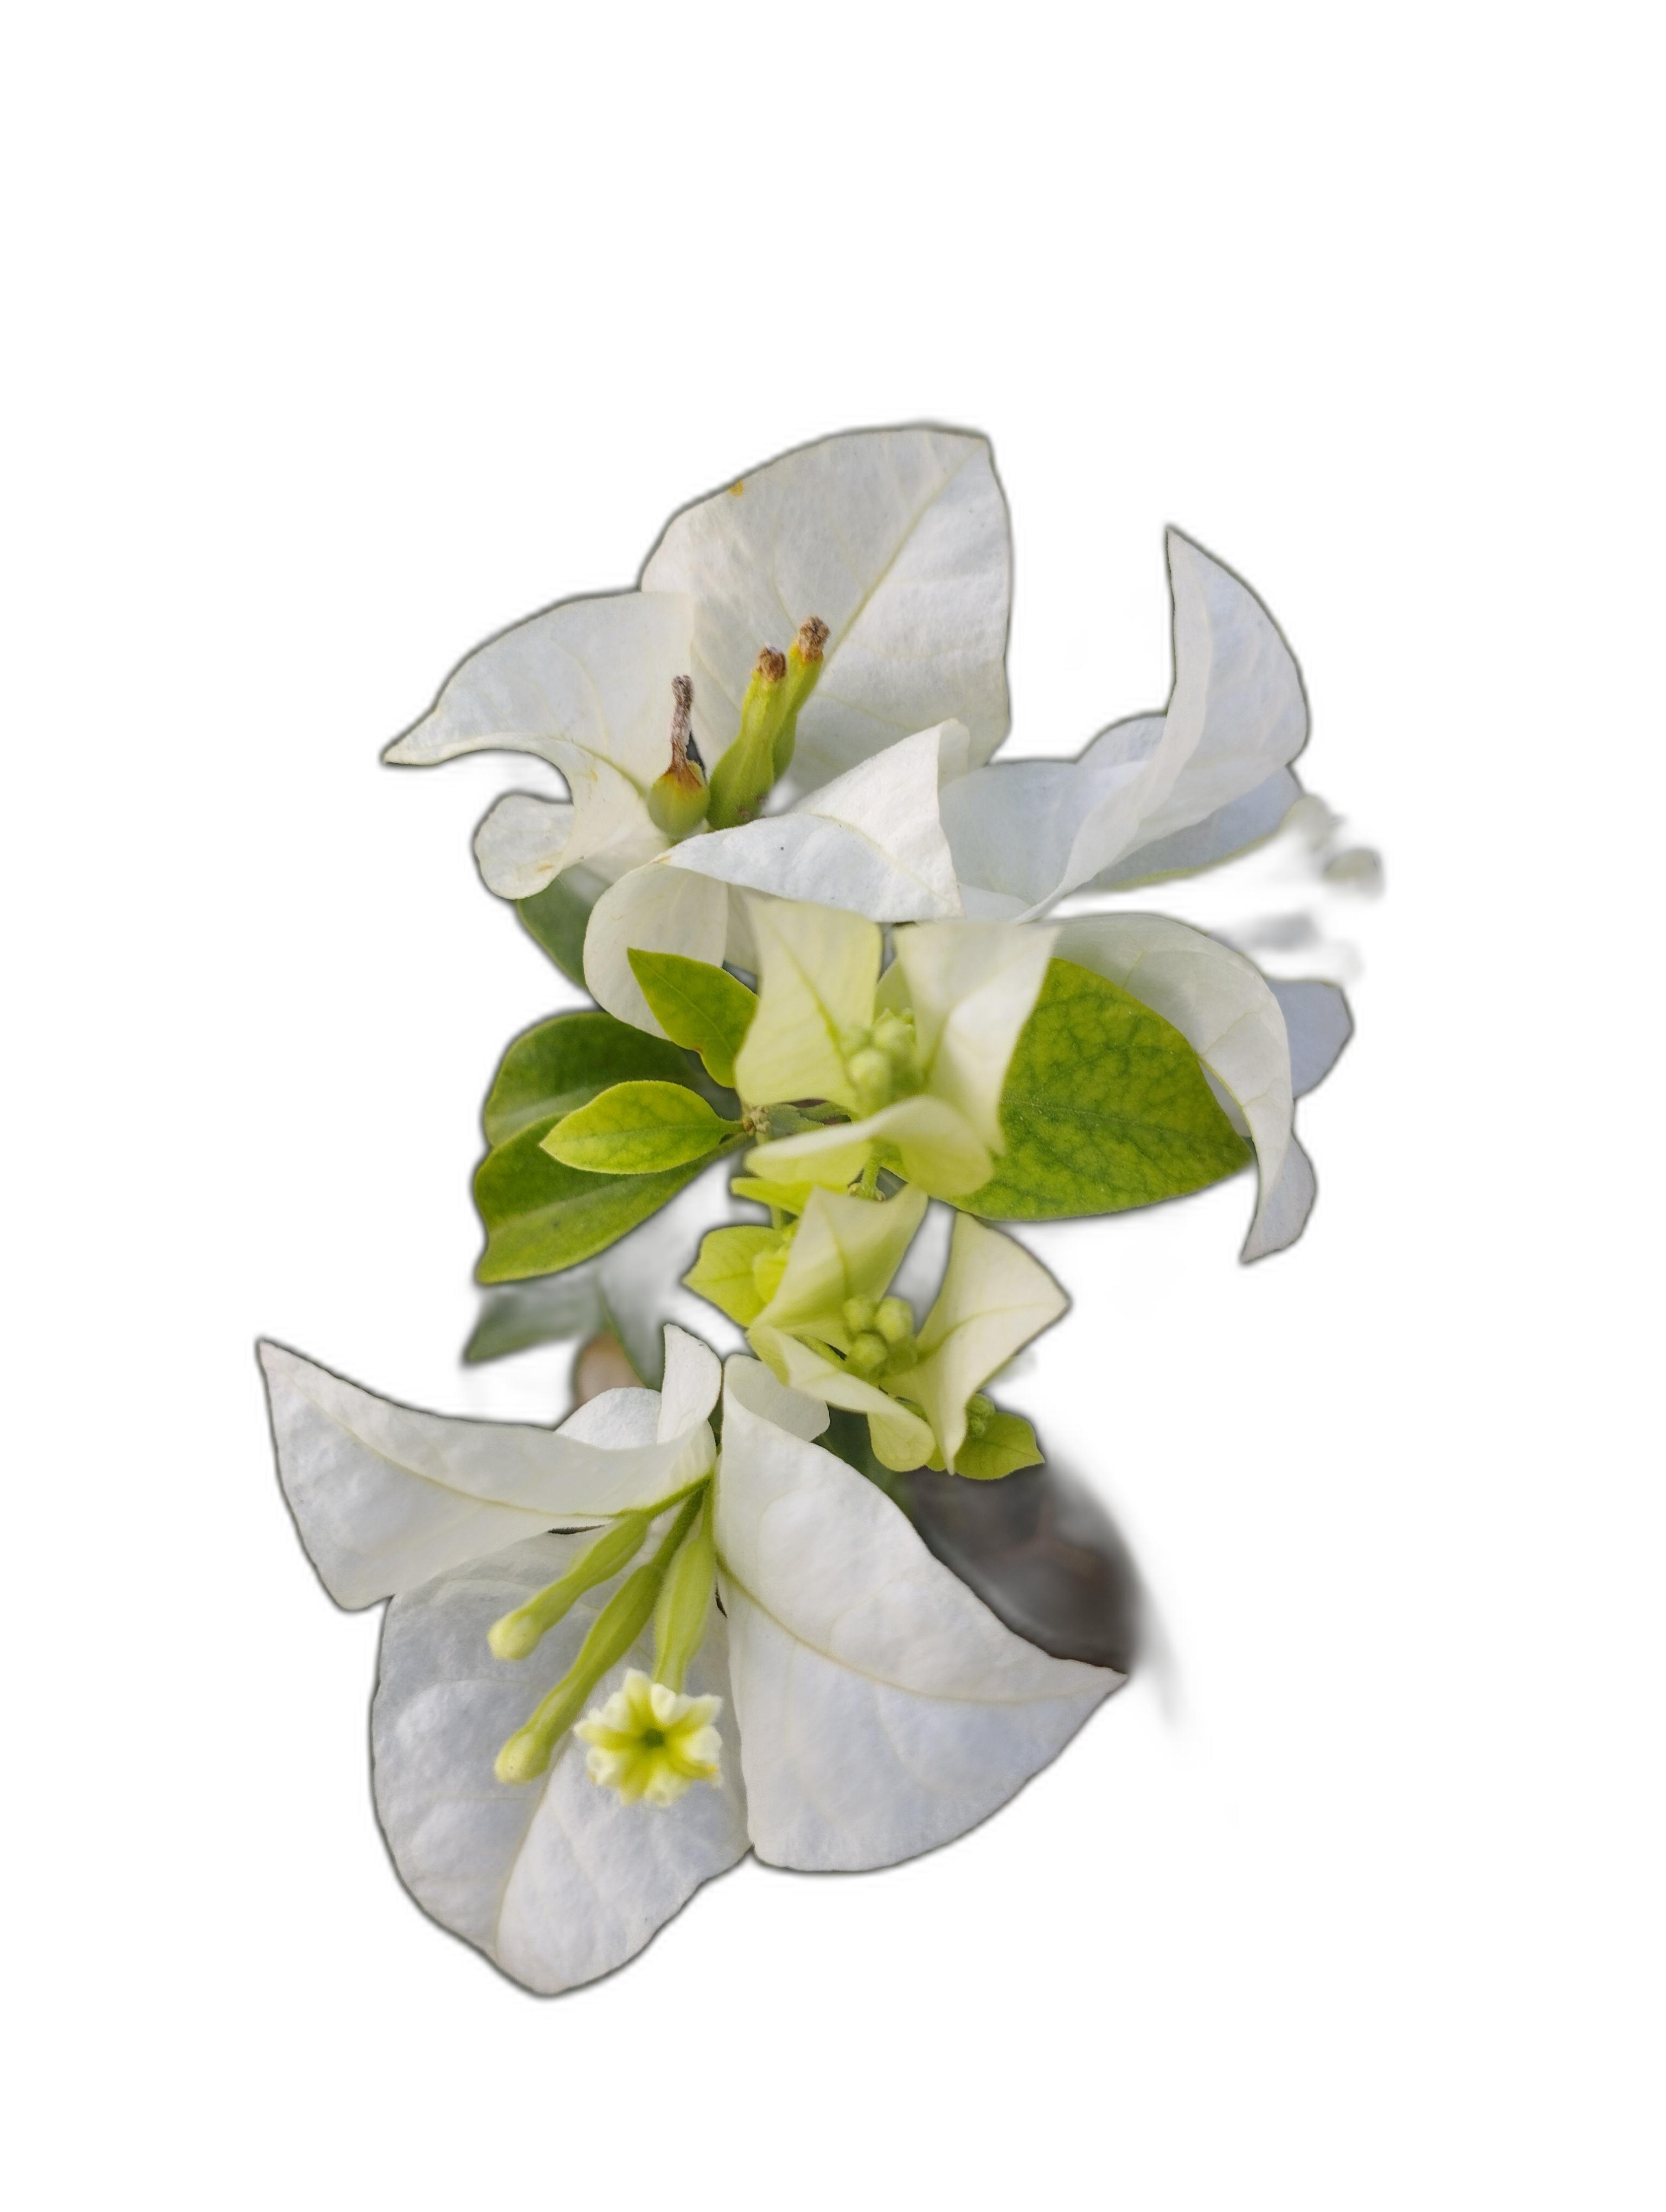
Label: Bougainvillea